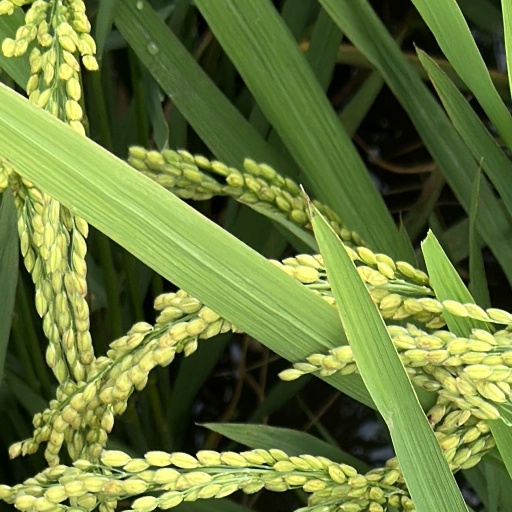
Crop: rice